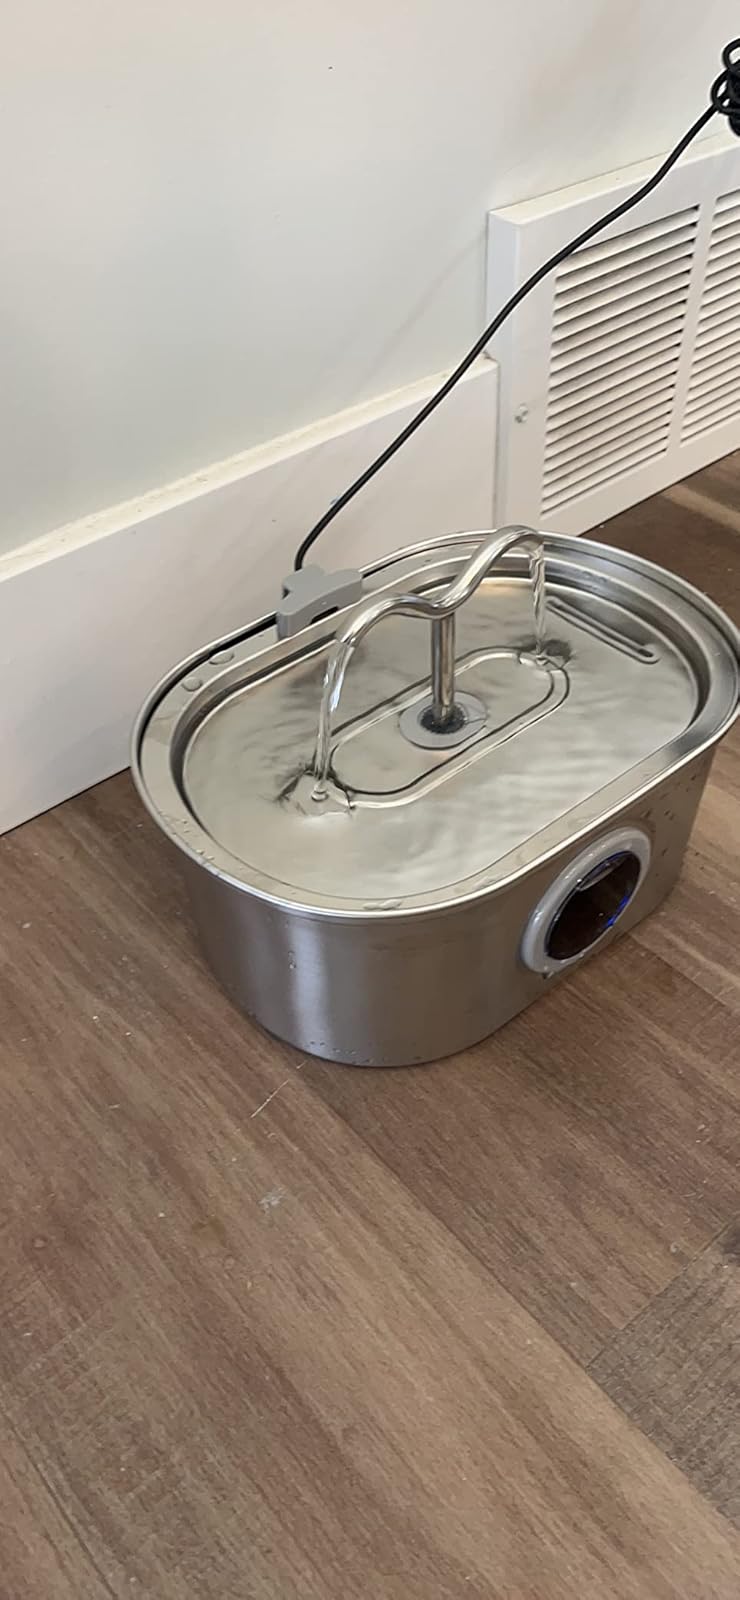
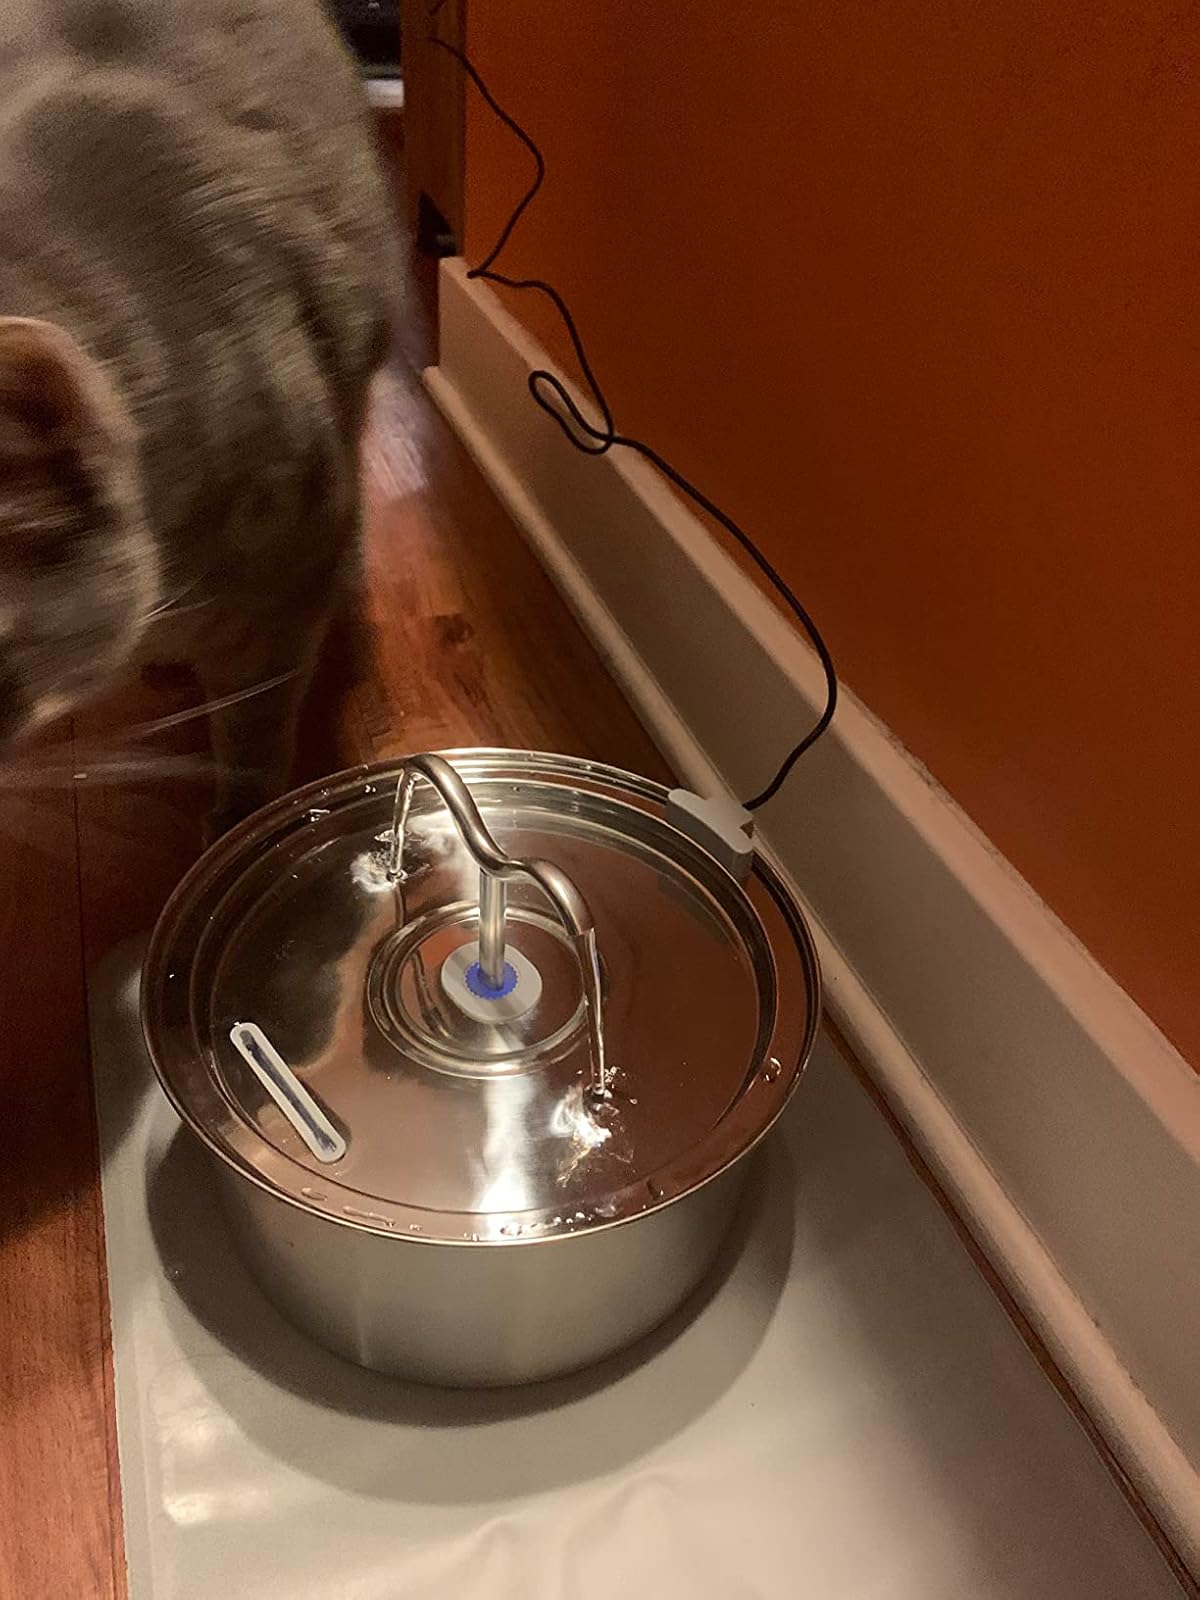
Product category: items_bowl
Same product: no